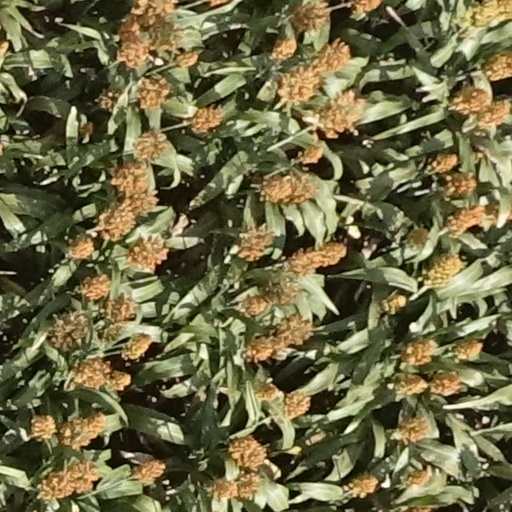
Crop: sorghum